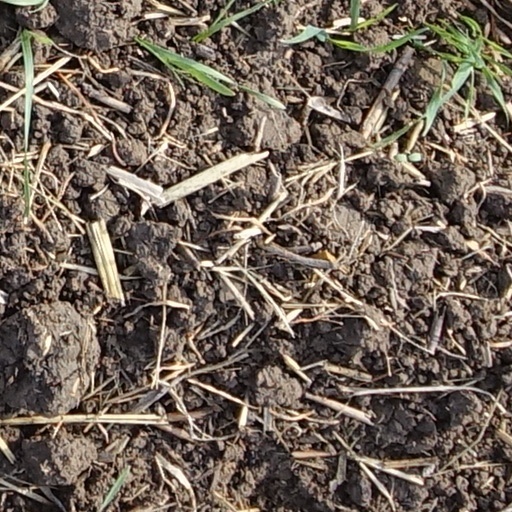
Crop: wheat